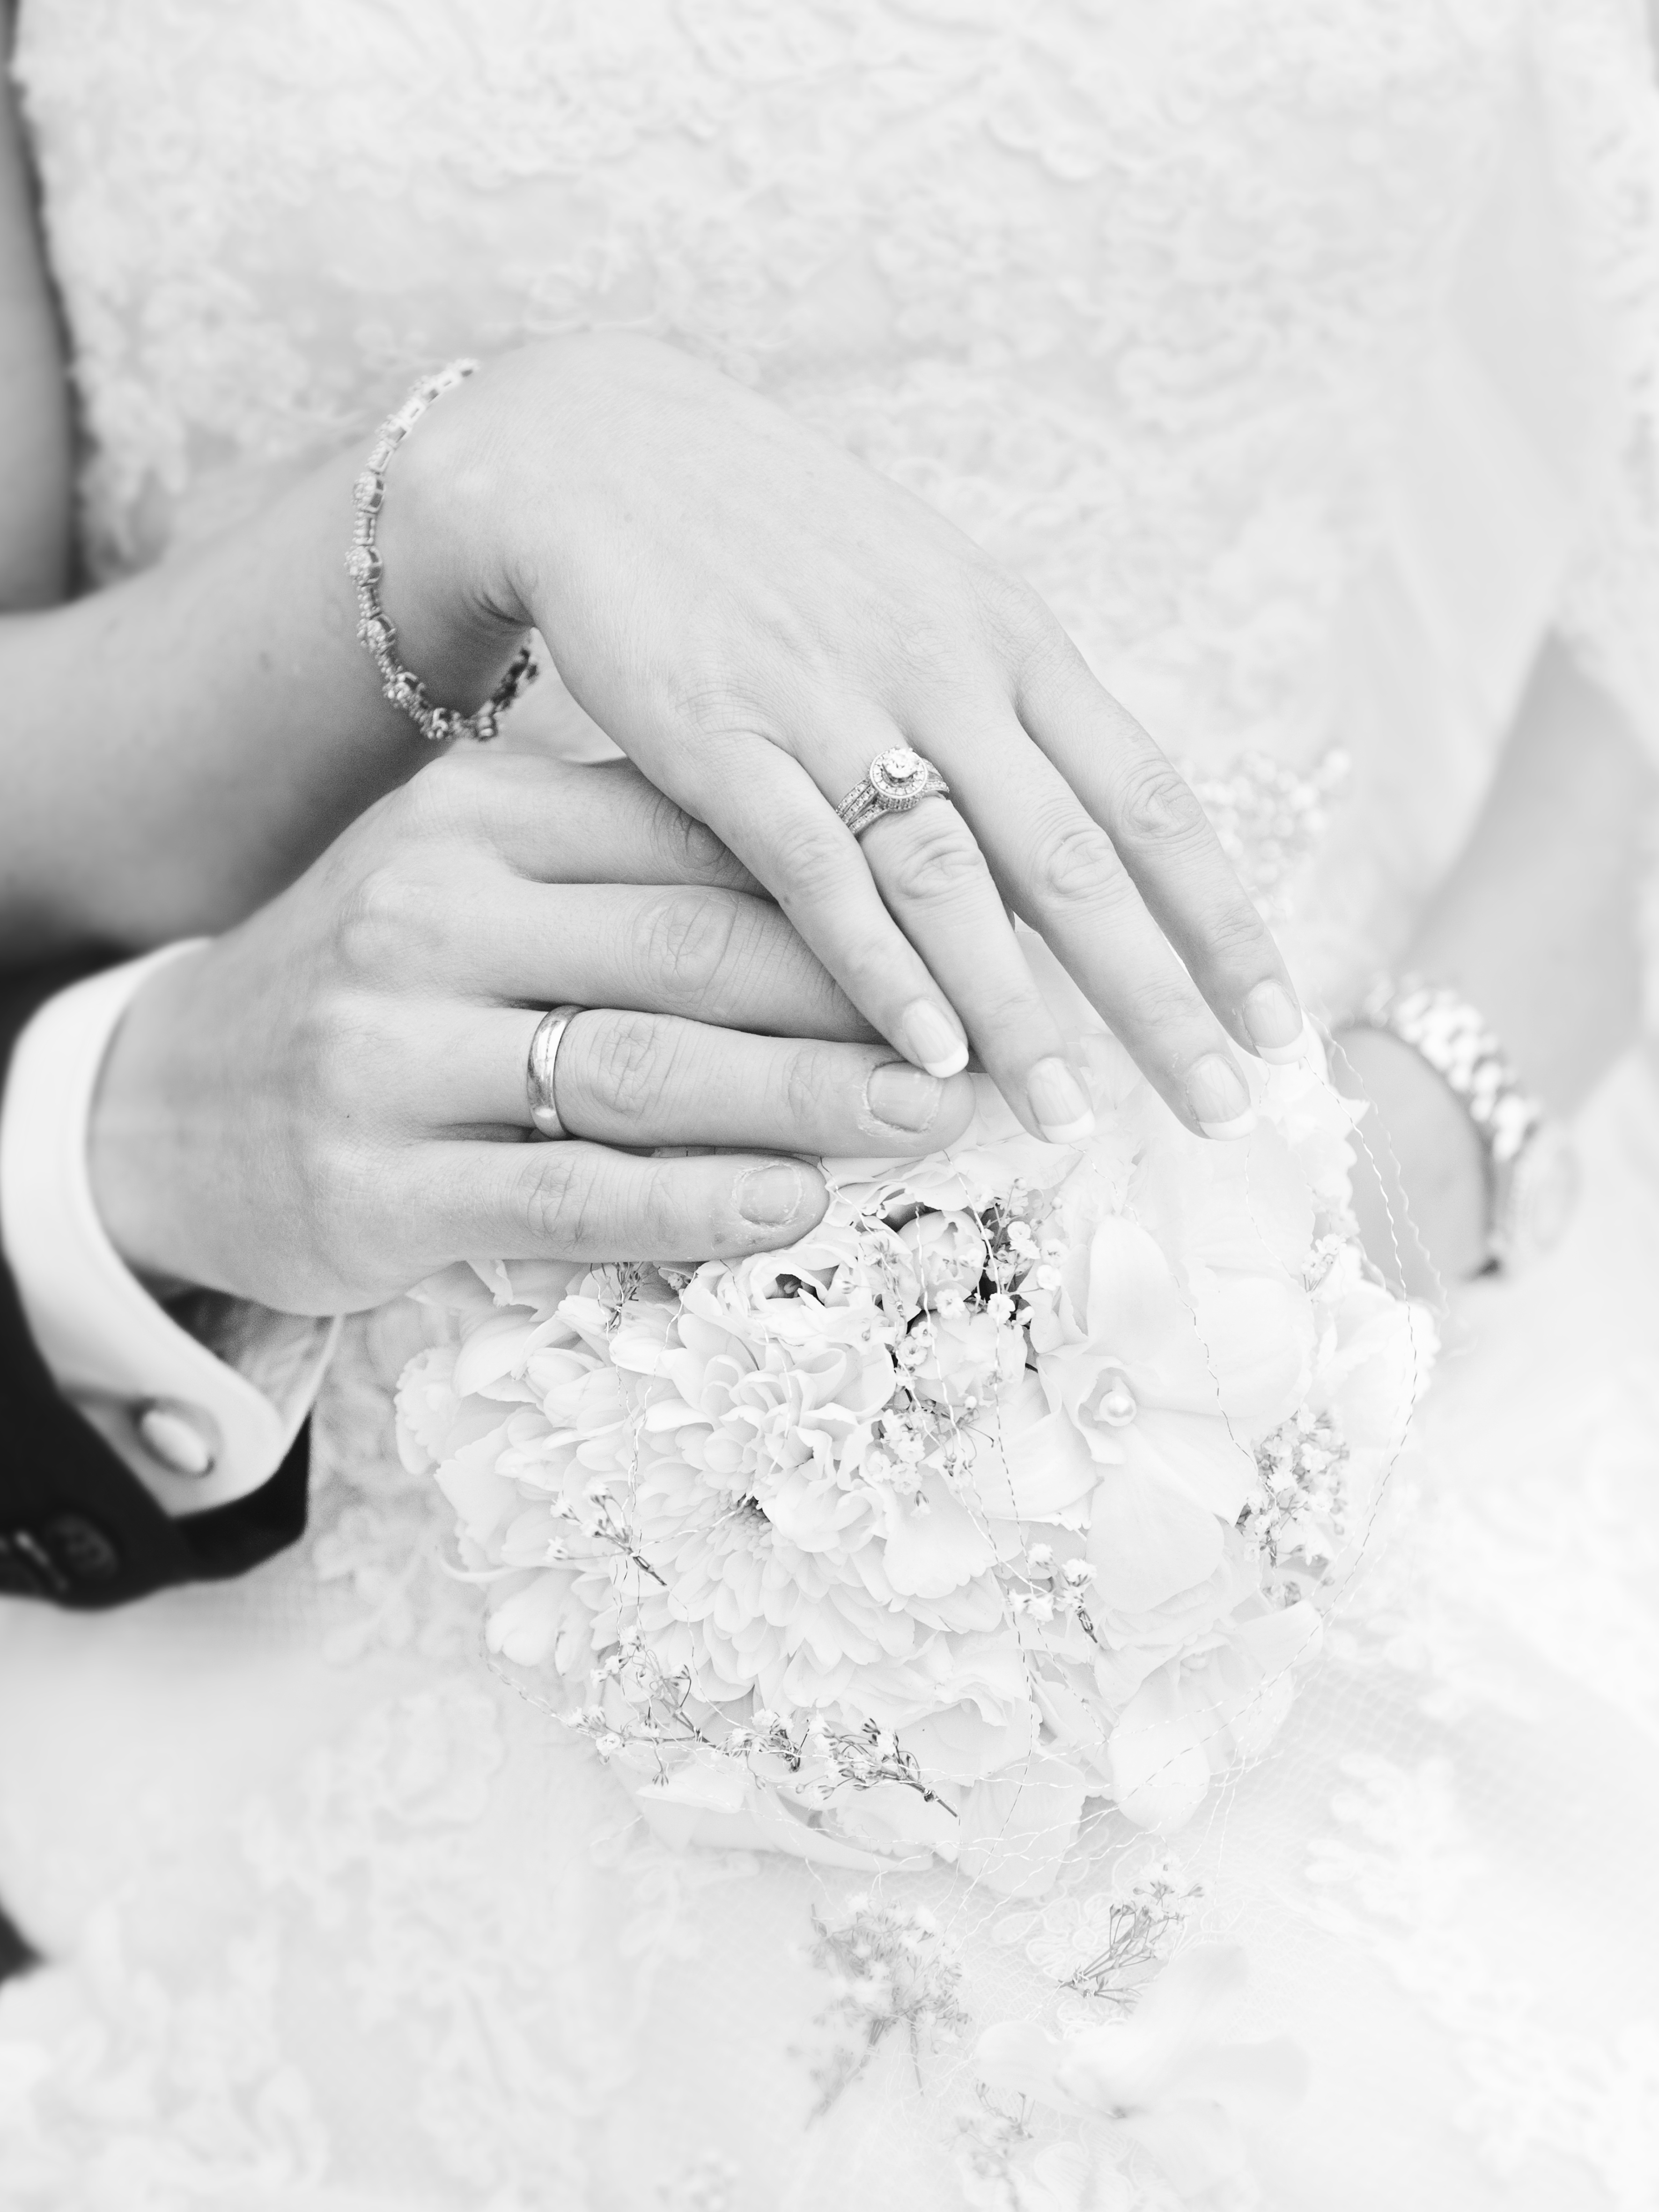
hand, black and white, woman, white, petal, love, bouquet, monochrome, wedding, wedding dress, bride, marriage, wedding ring, dress, gown, wedding rings, monochrome photography, bridal clothing, wedding bands